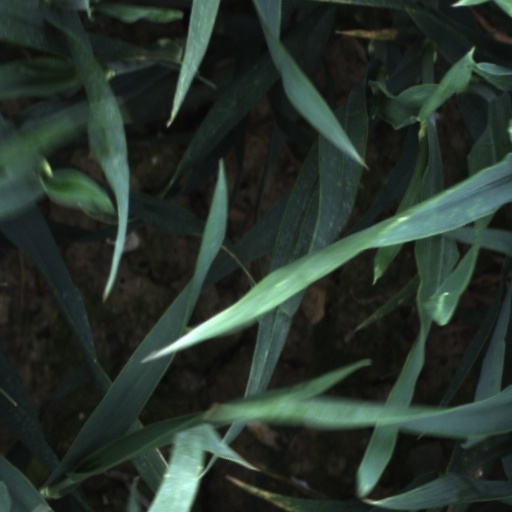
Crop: wheat